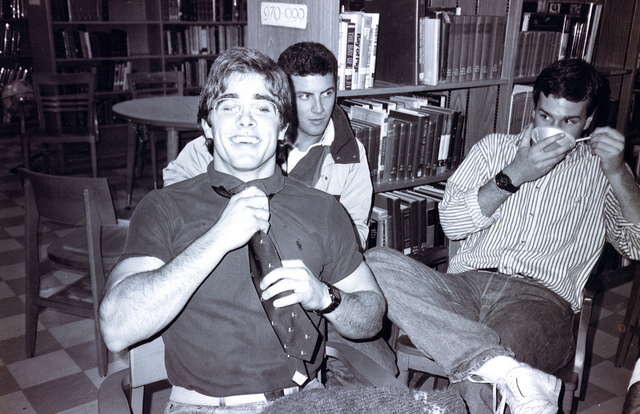
user: Given an image and a question. Answer the question in a short answer. Question: What style do these people protray? Short Answer:
assistant: preppy